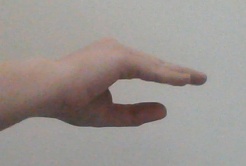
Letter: jeem